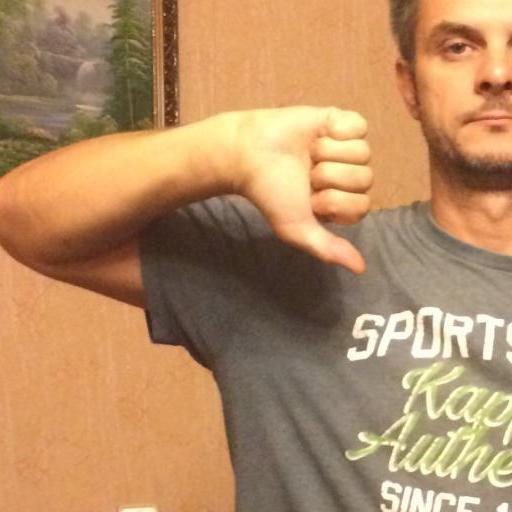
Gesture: dislike